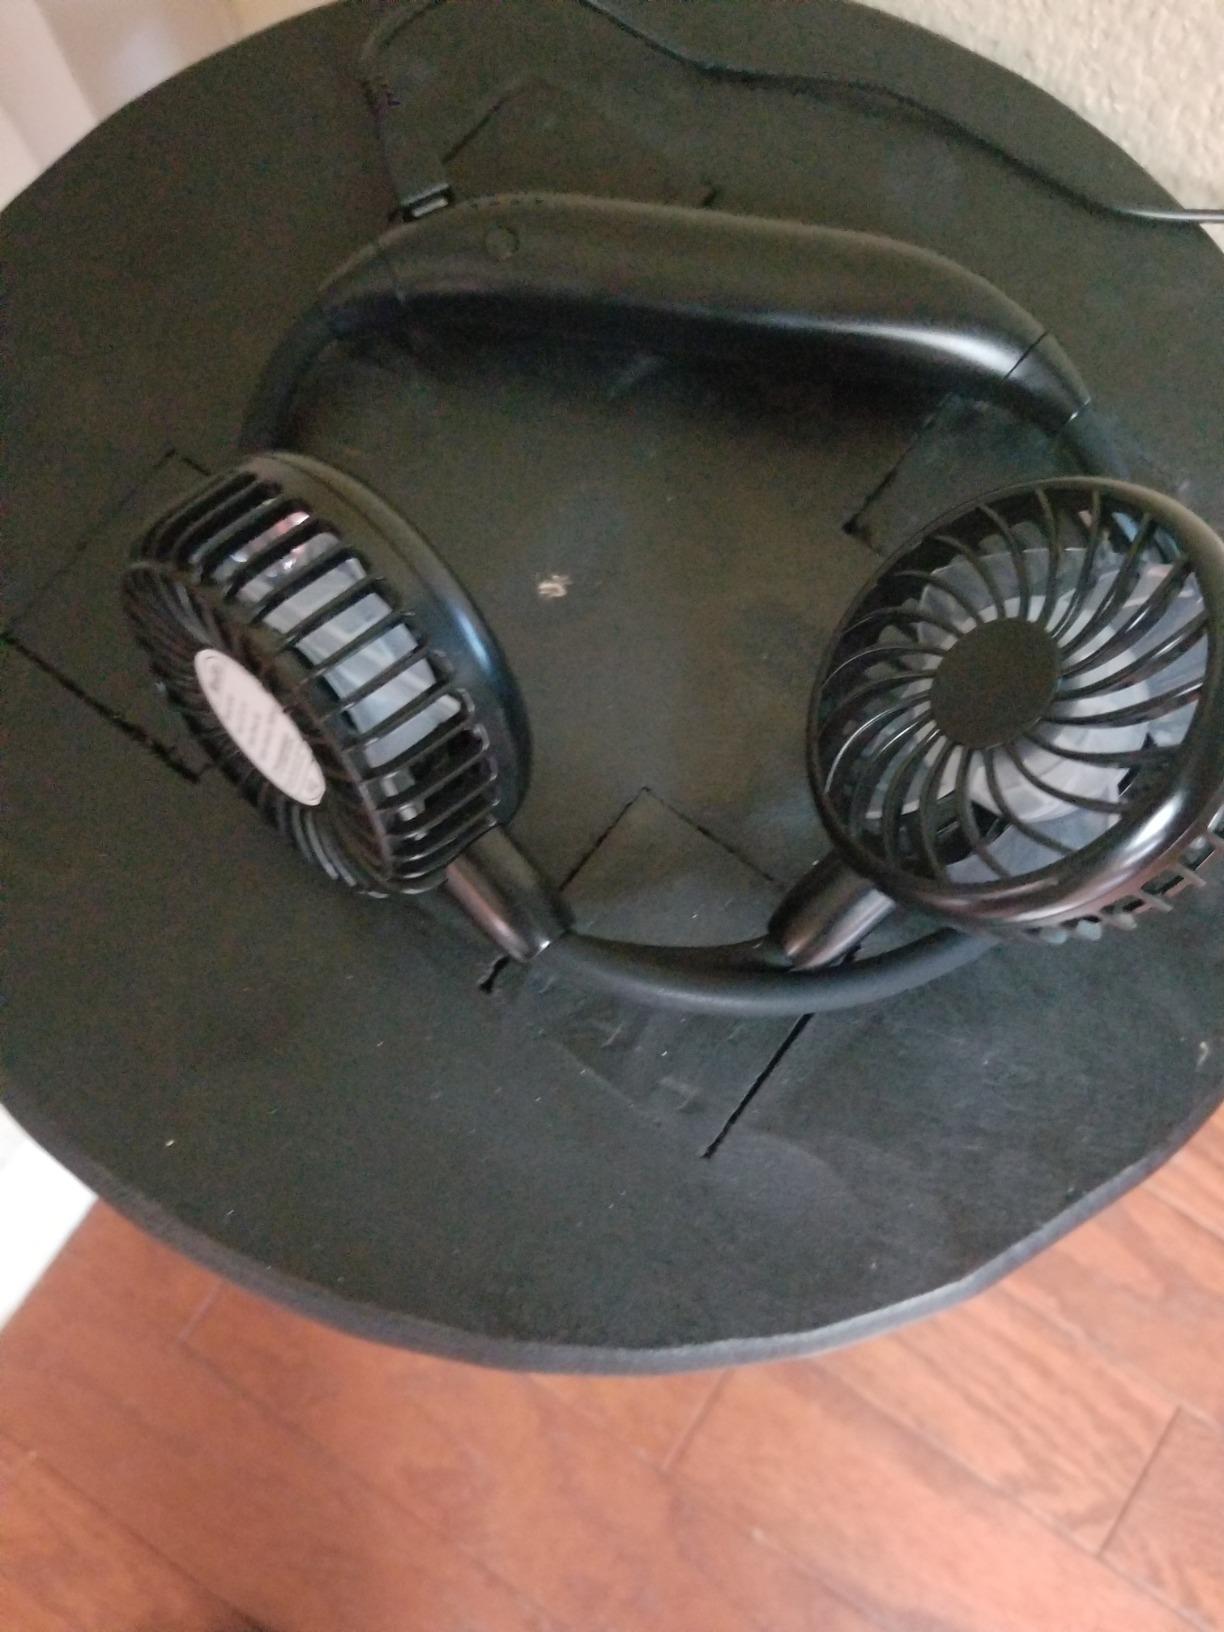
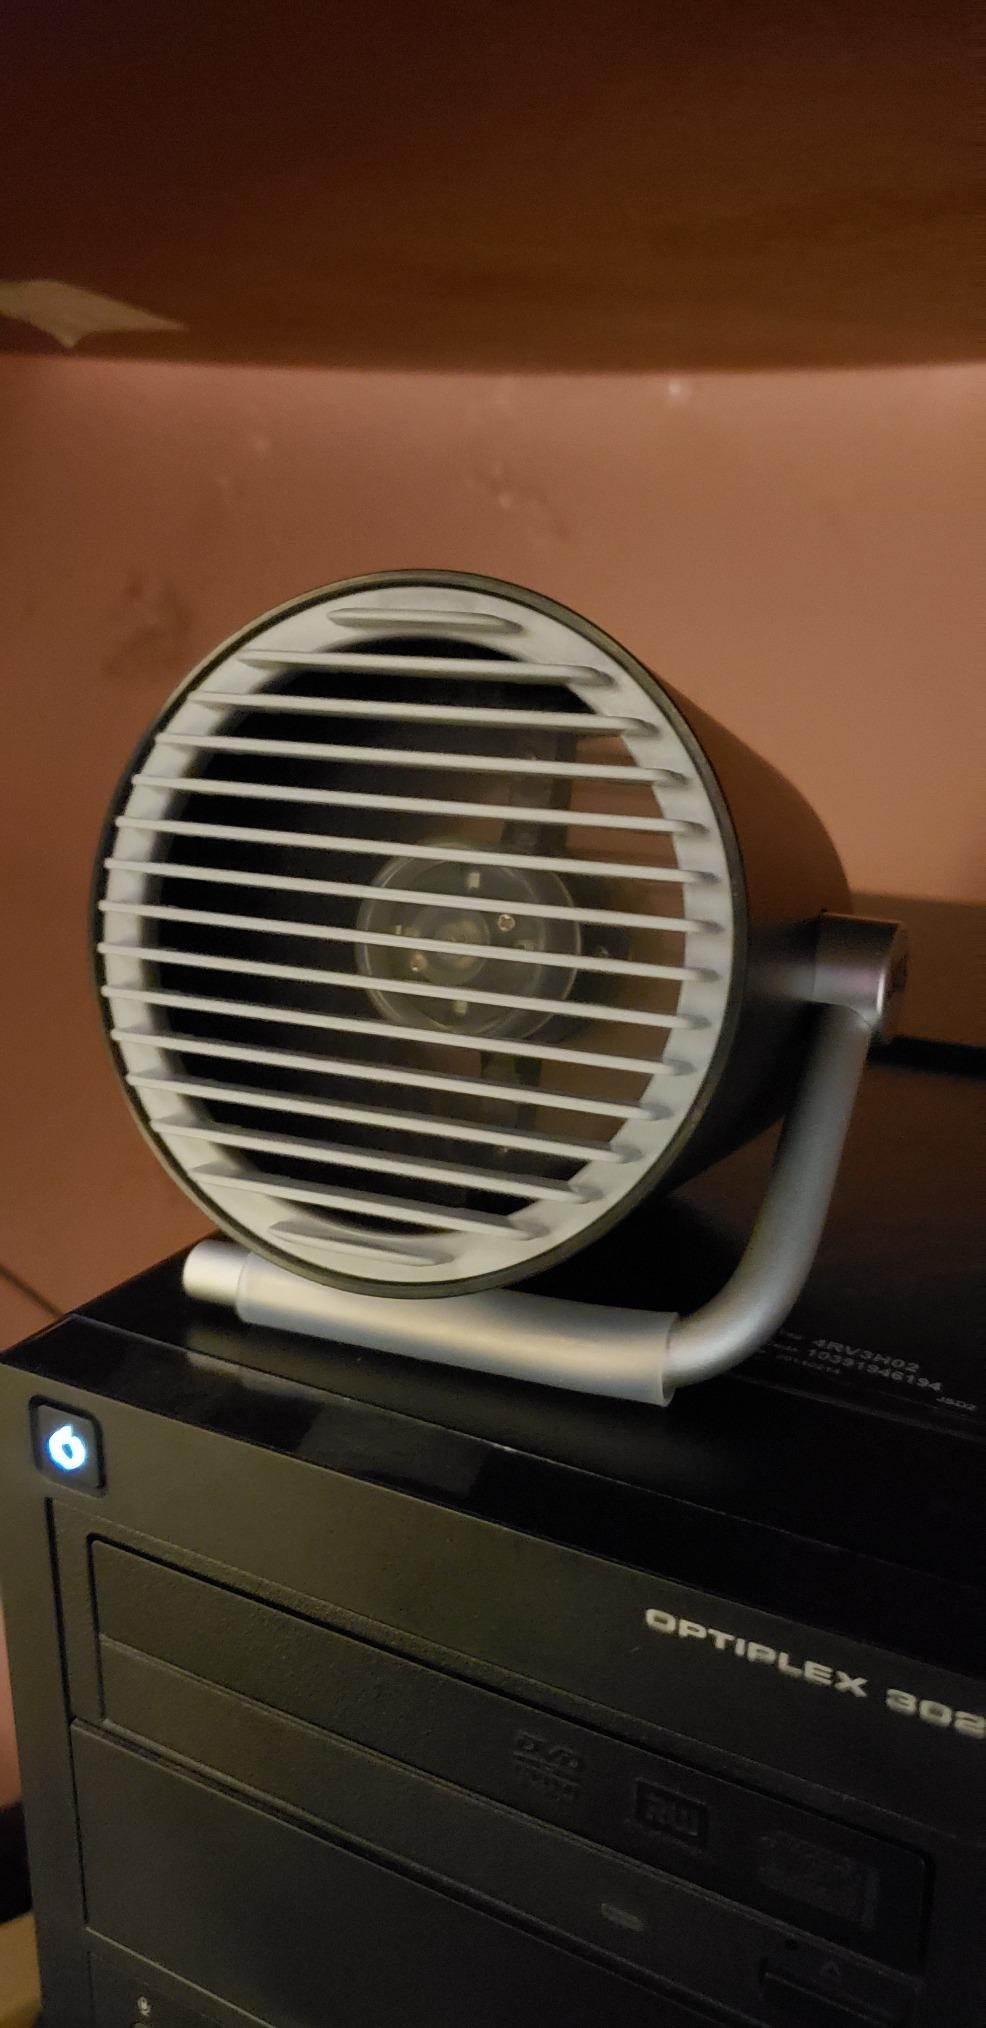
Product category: fan
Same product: no